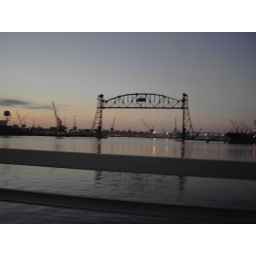
Heading back from the ocean front into Portsmith.... this train bridge lifts up to allow ships to pass under it...